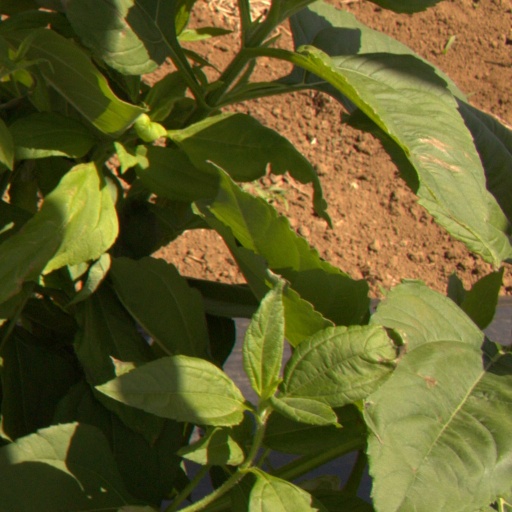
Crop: Jerusalem artichoke